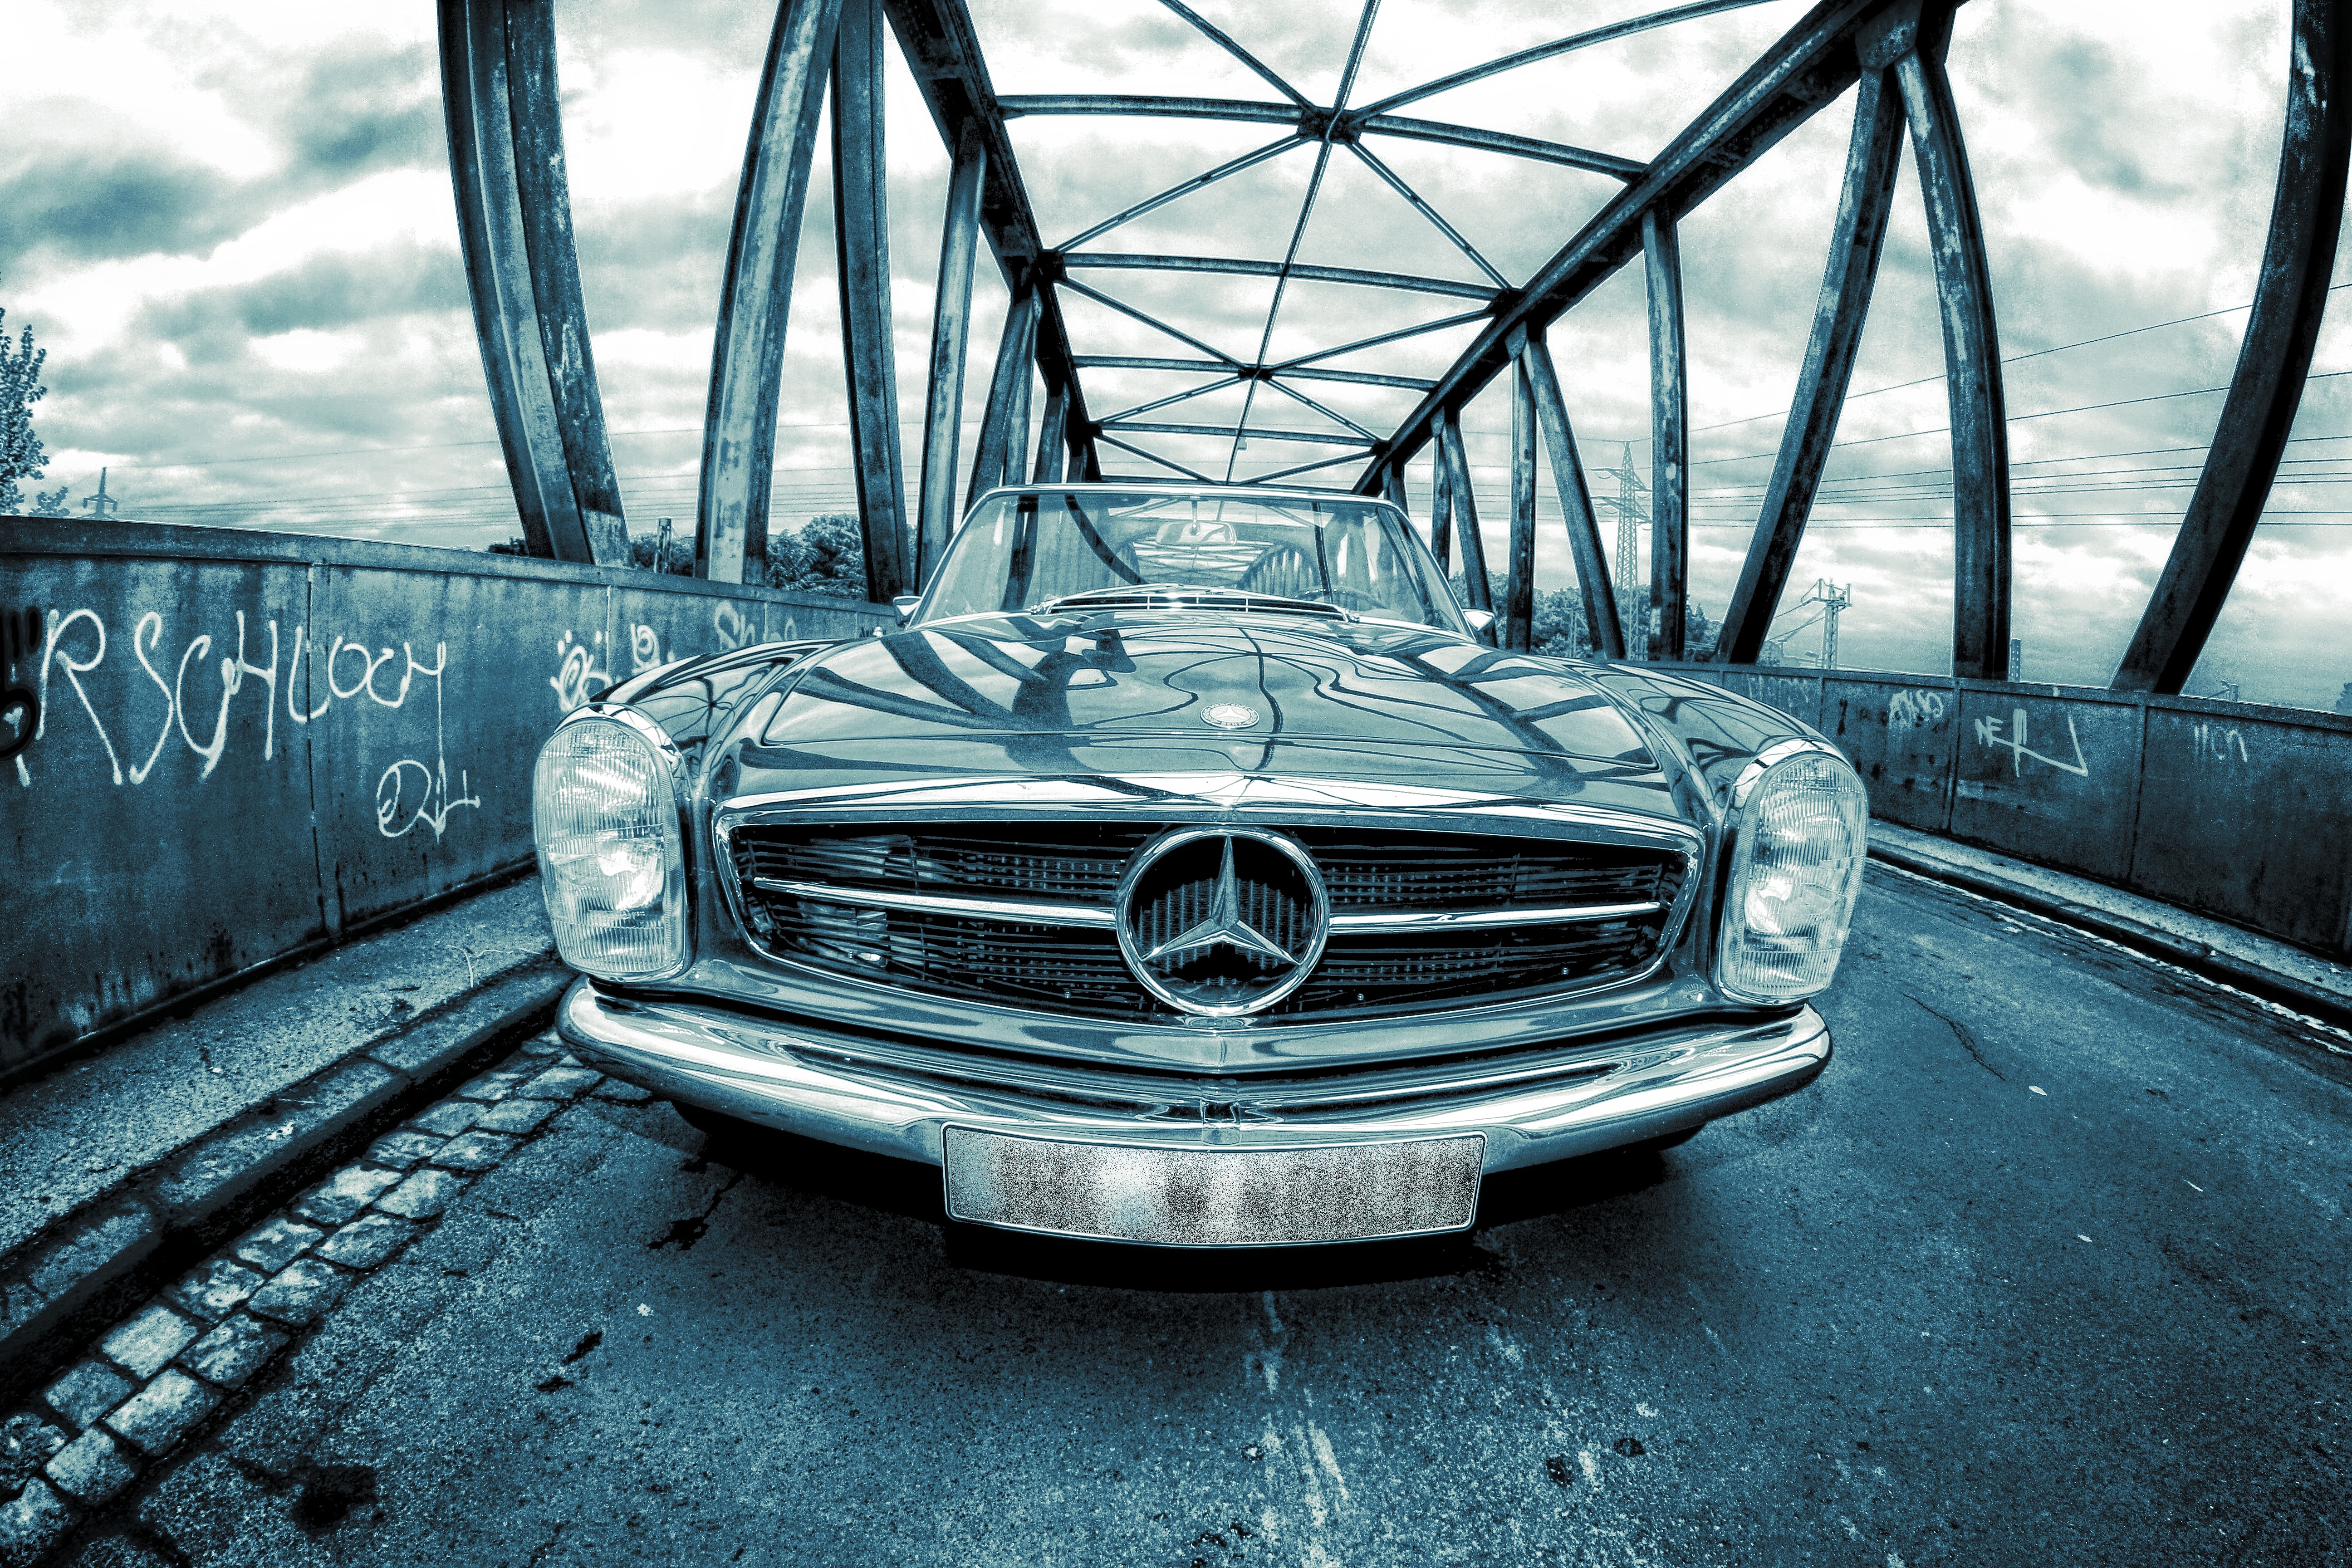
black and white, car, wheel, vehicle, monochrome, sports car, vintage car, supercar, mercedes benz, monochrome photography, automobile make, automotive exterior, single lens reflex camera, automotive design, luxury vehicle